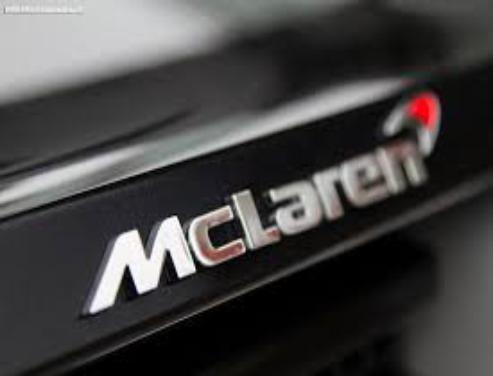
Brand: mclaren
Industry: Transportation